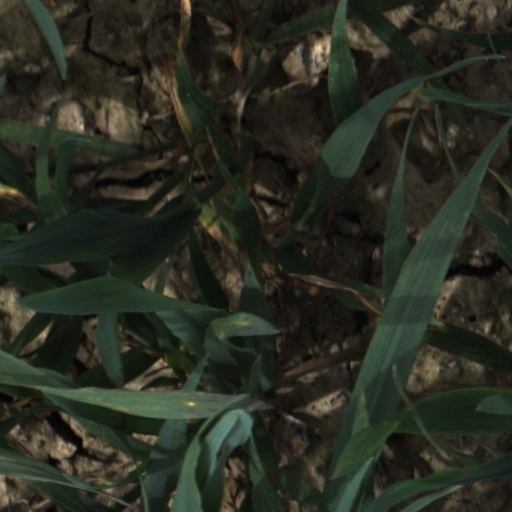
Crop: wheat